Cause Celeb

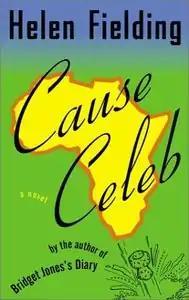

Cause Celeb is the debut novel of Helen Fielding, later known for her creation of the character Bridget Jones. The novel is about a few years in the life of Rosie Richardson, who decides to go to Africa after she breaks up with her boyfriend, Oliver Marchant, a TV presenter. But after four years working in Nambula, a fictional country in Northern Africa, there is a famine coming and Rosie turns back to Oliver and his famous friends to get the food they desperately need.